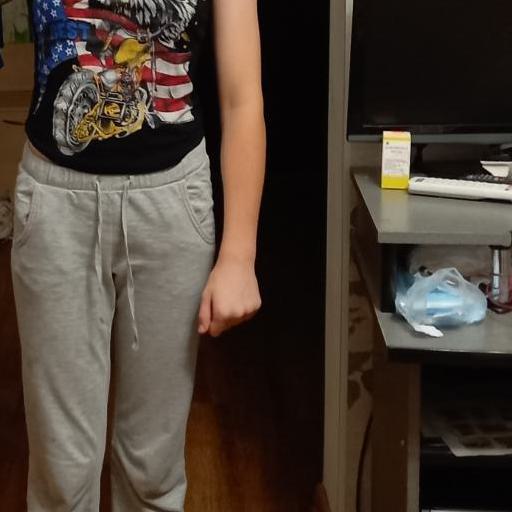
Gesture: no_gesture